Yvonne Arnaud

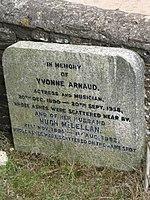
Yvonne Arnaud's memorial in the churchyard of St. Martha's on the Hill

After this, an operation damaged her vocal cords, and so she switched from musicals to plays, beginning with the role of Louise Allington in the farce "Tons of Money", which ran for nearly two years at the Shaftesbury Theatre from 1922. Her success in this play led to her appearance in the second of the Aldwych farces as Marguerite in "A Cuckoo in the Nest", by Ben Travers, which was a hit in 1925. Other comic roles included Mrs. Pepys in J.B. Fagan's "And So to Bed" (1926) and the title Role in Fagan's "The Improper Duchess" (1931). In 1927 she travelled to New York where she repeated the Mrs. Pepys on Broadway at the Shubert Theatre.